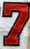
Number: 7